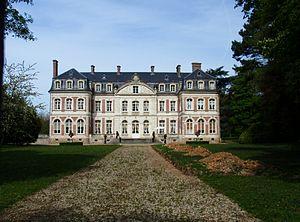
Le château de Remaisnil, Somme, France
Le château de Remaisnil est un château du XVIIIᵉ siècle situé à la limite du village de Remaisnil, dans le département de la Somme, en région Hauts-de-France.
Remaisnil est une commune française située dans le département de la Somme, en région Hauts-de-France.